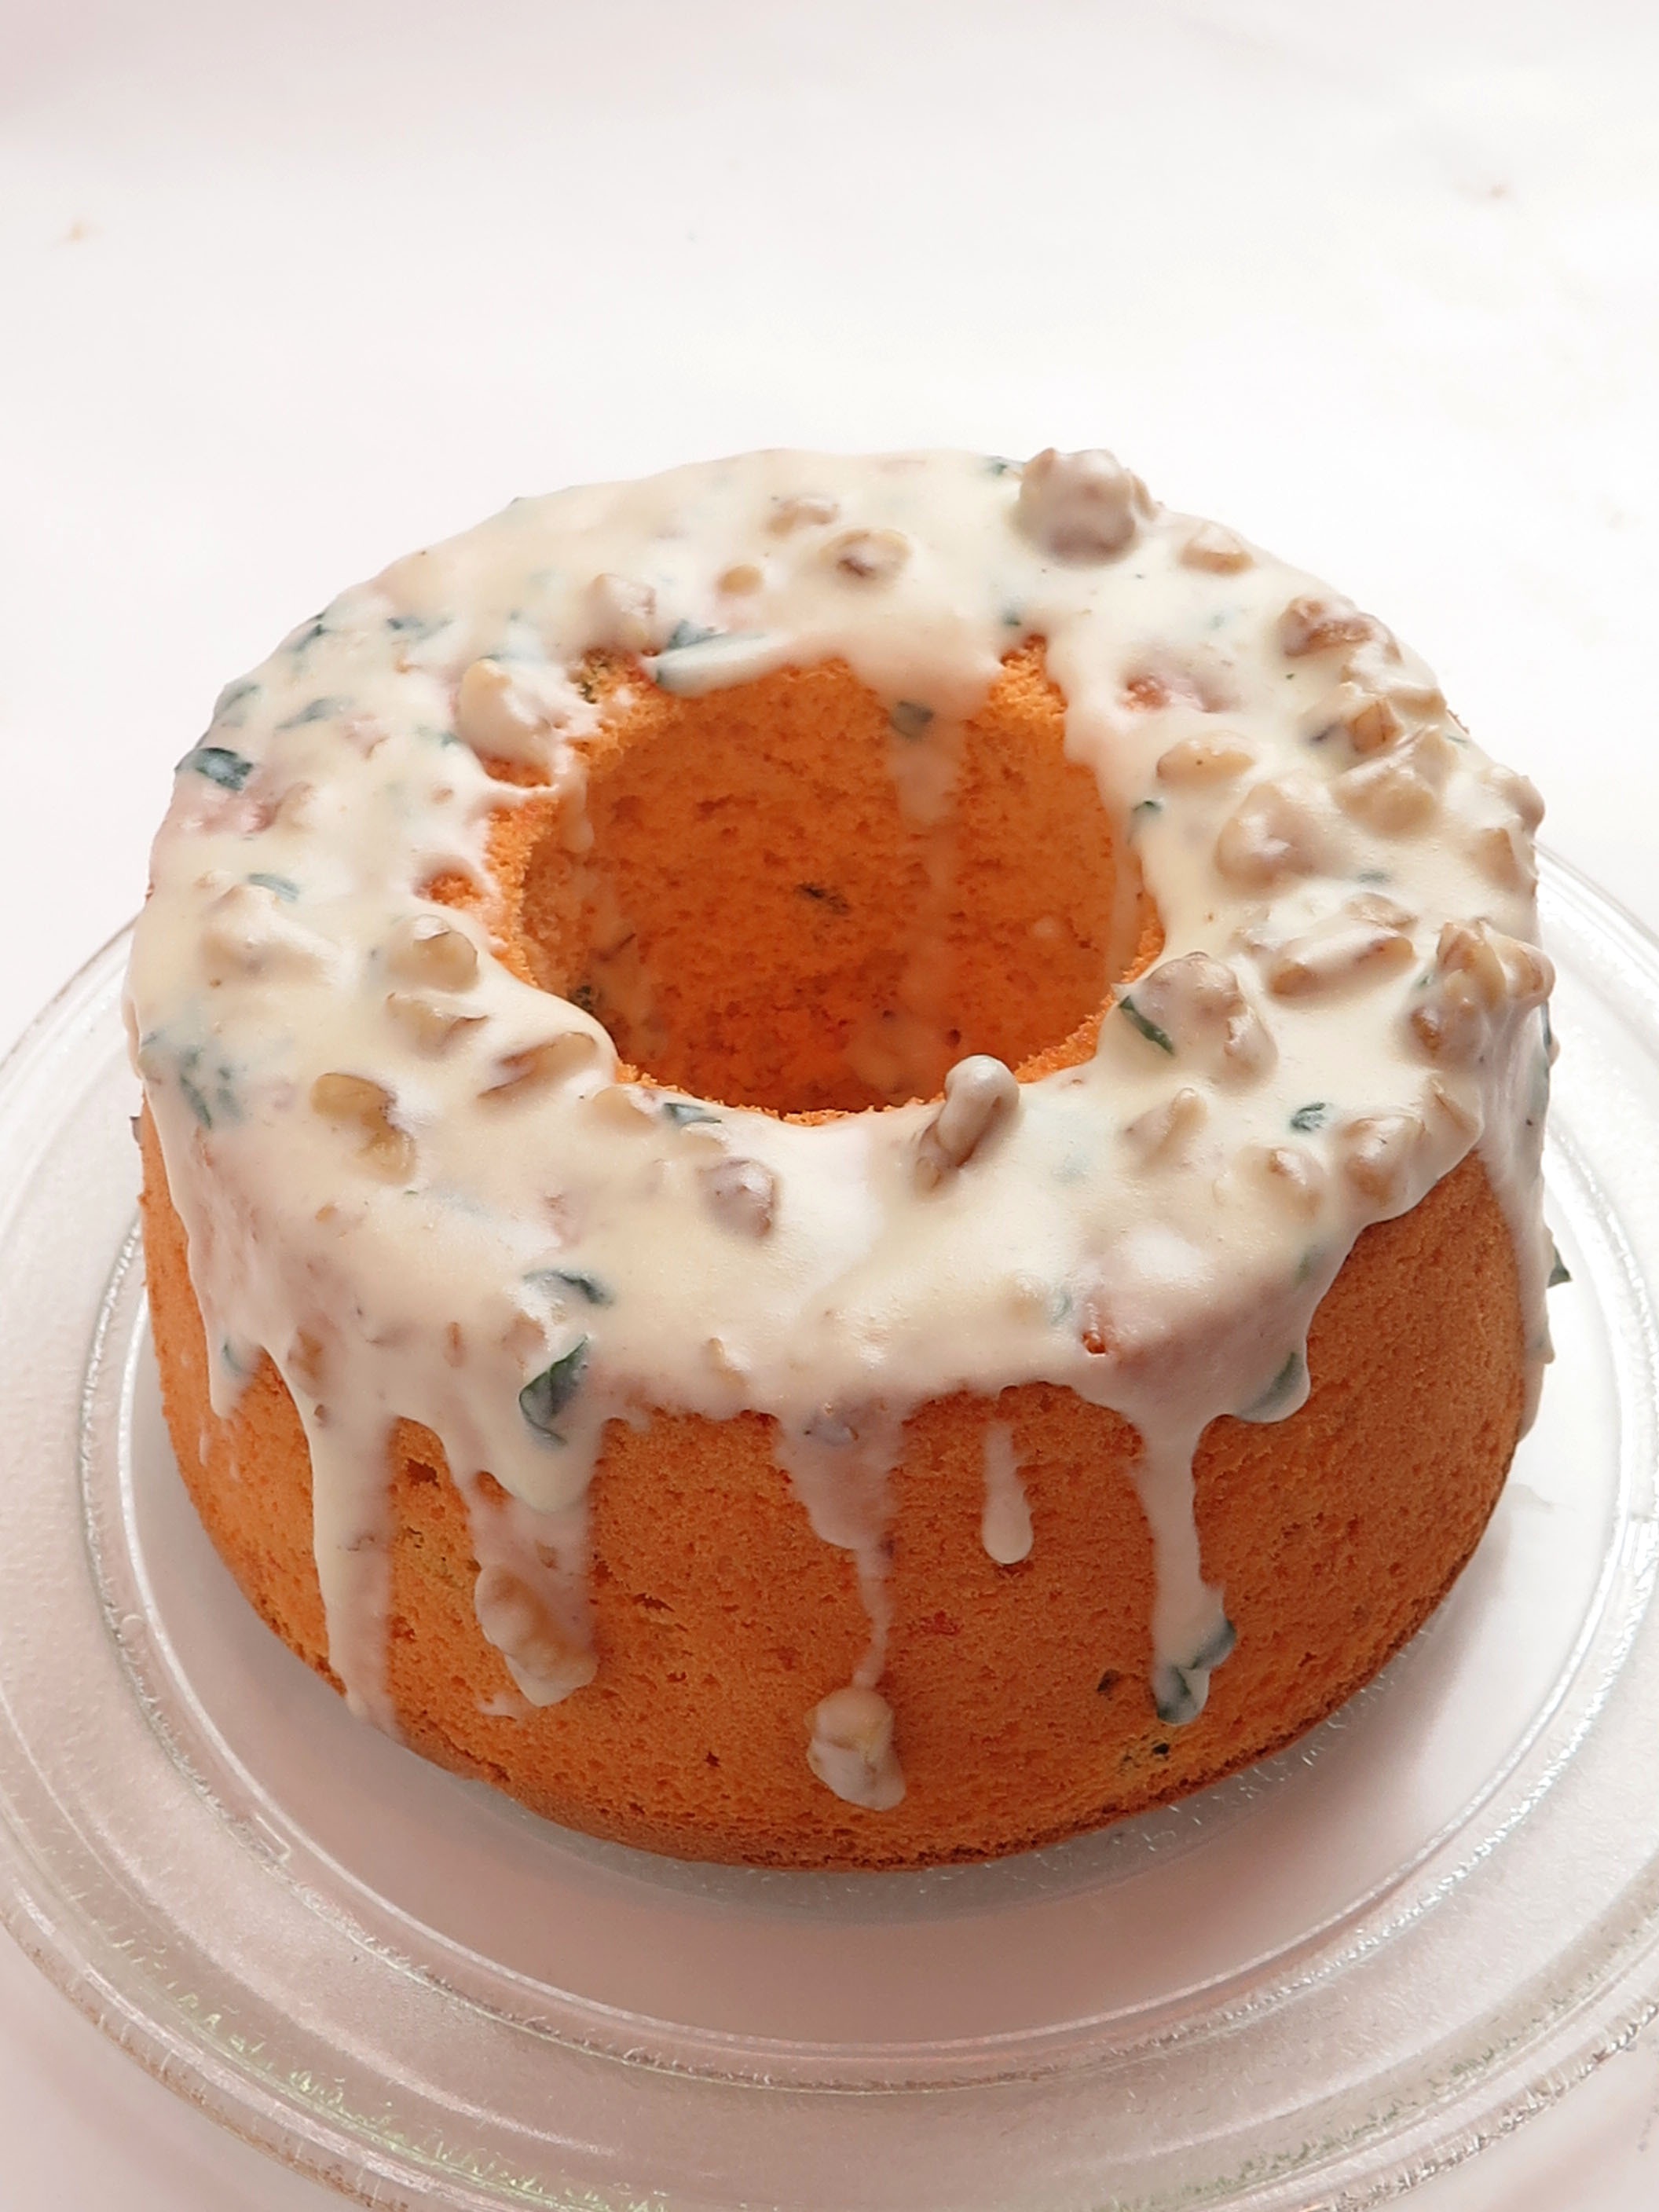
fruit, sweet, summer, food, produce, dessert, cuisine, delicious, cake, basil, cheese, tomato, walnut, chocolate cake, whipped cream, sugar, icing, candy, baked goods, flavor, suites, france confectionery, mascarpone, carrot cake